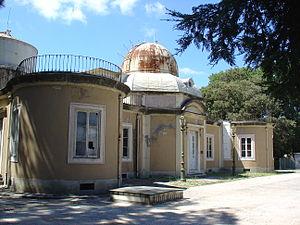
Ancien observatoire astronomique de Lisbonne (XIXe siècle). Jardim Botânico, Rua da Escola Politécnica, 58. Lisbonne.